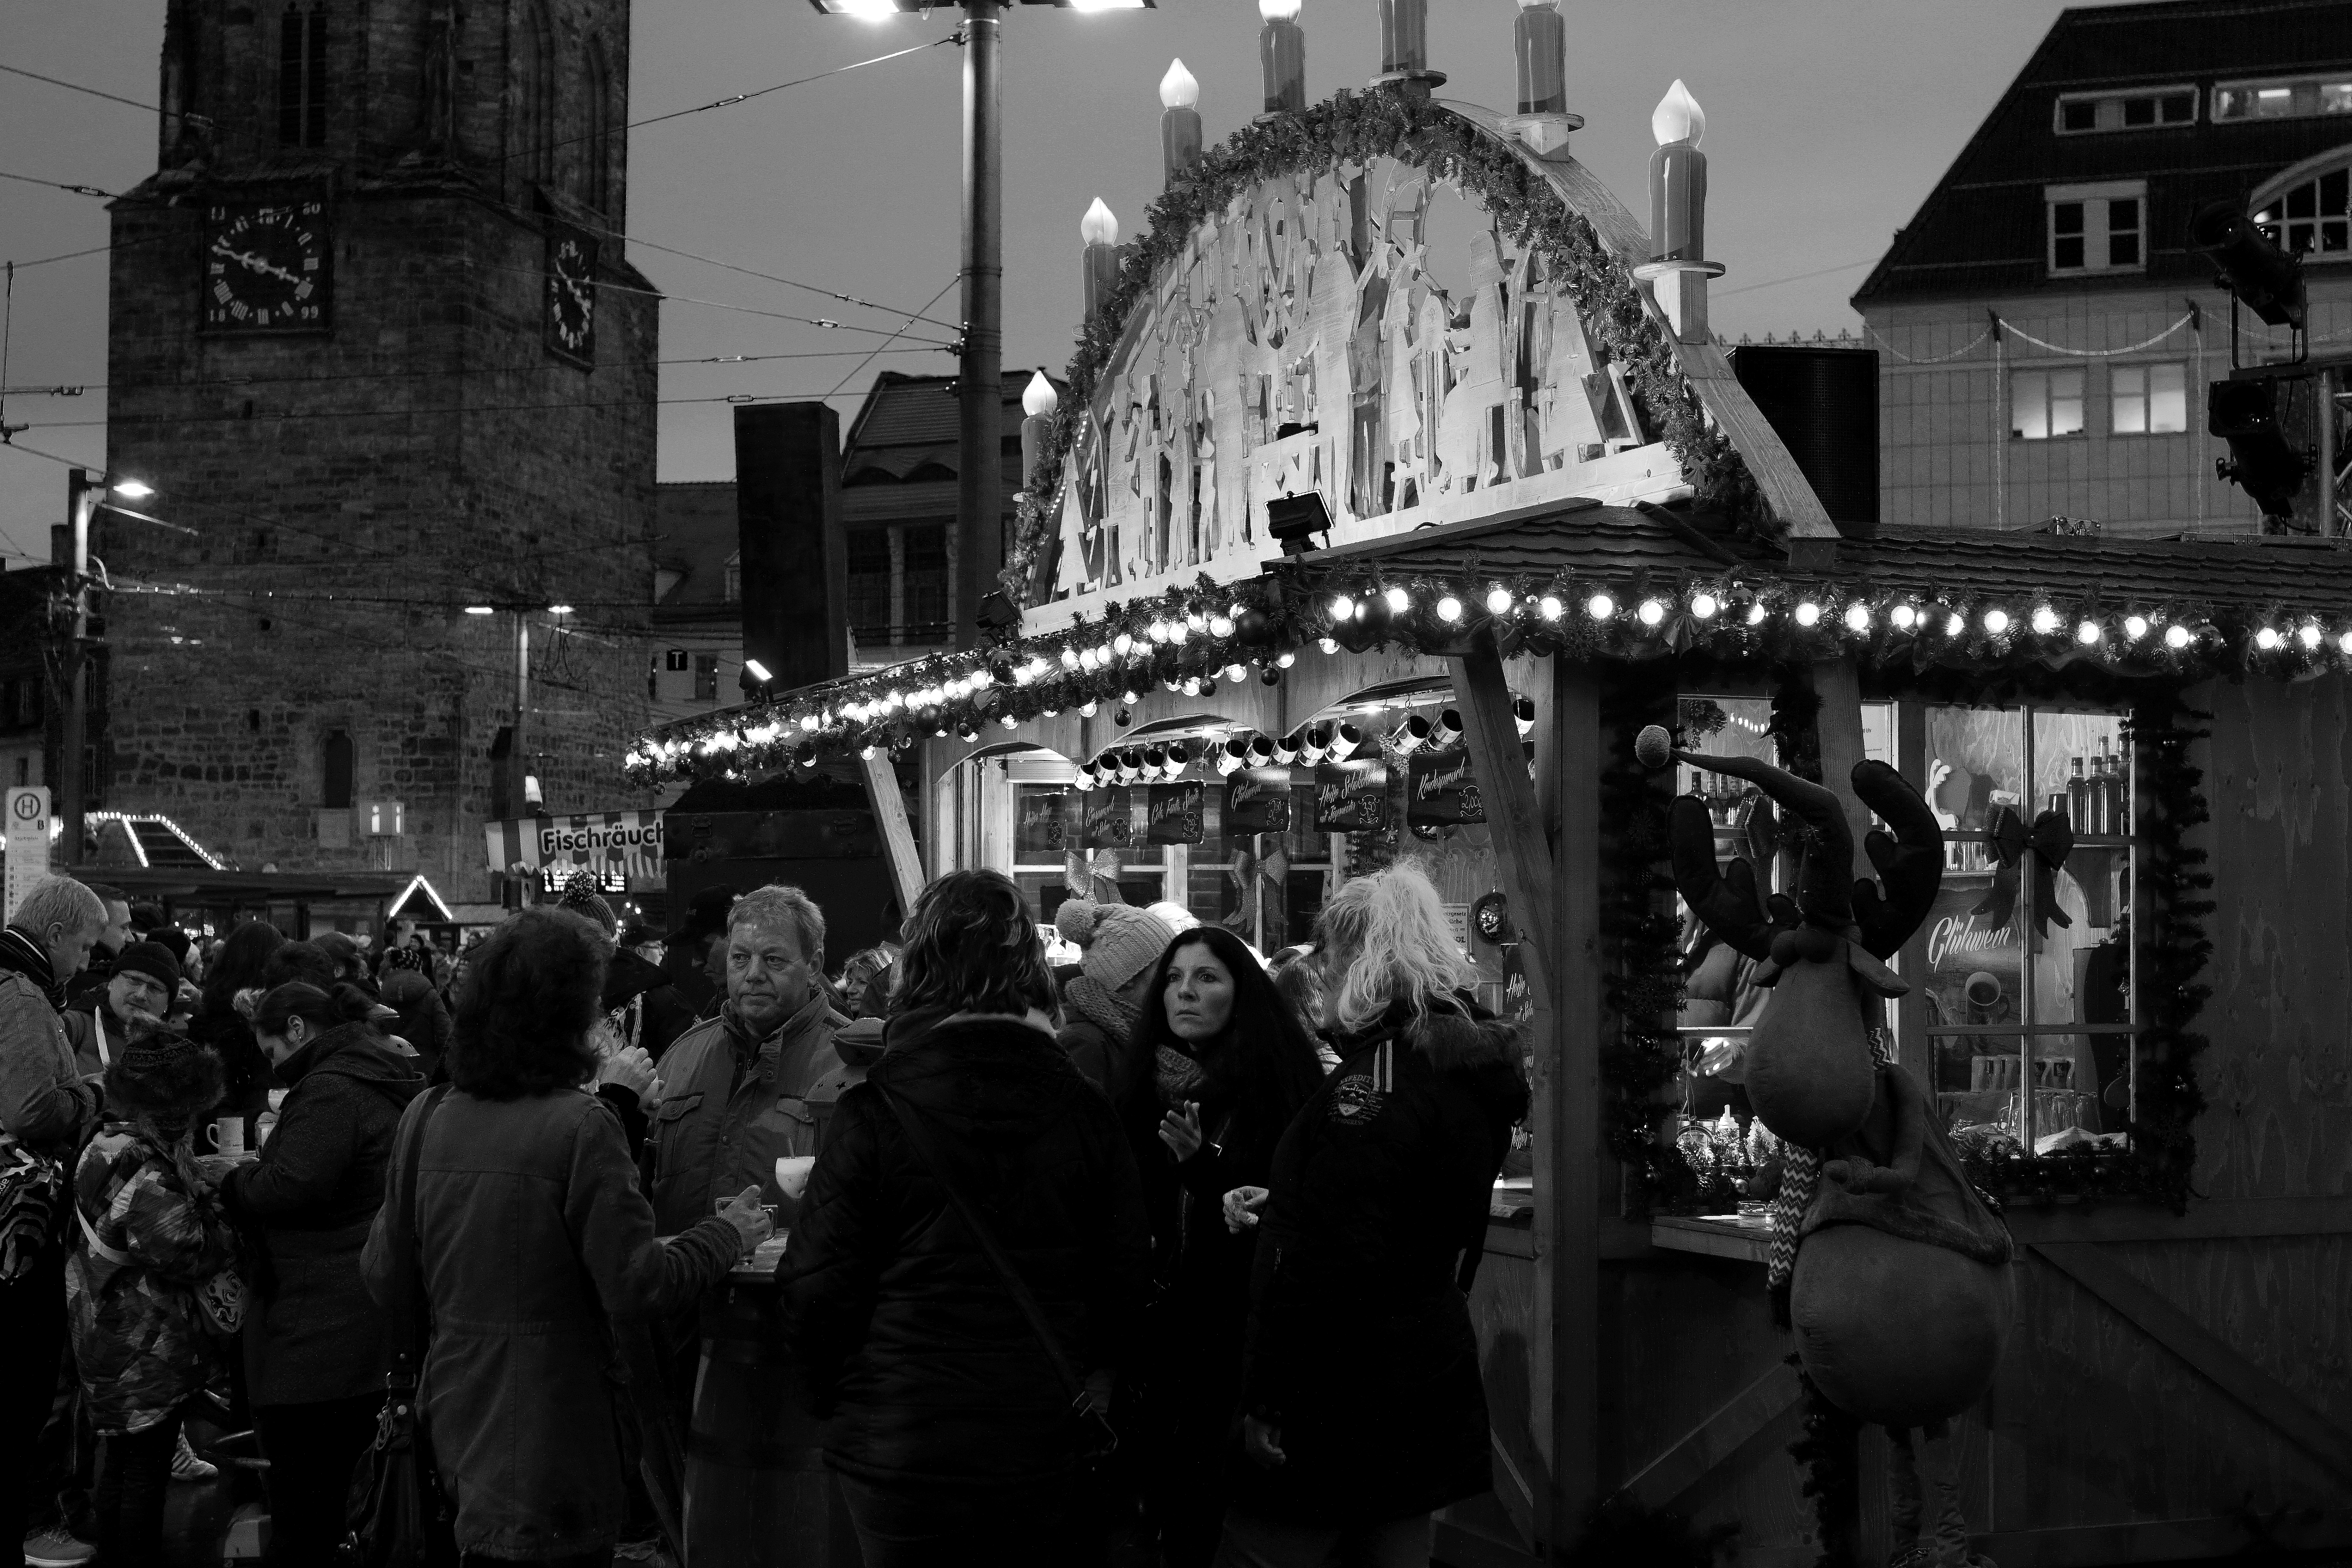
black and white, road, white, street, night, photography, crowd, darkness, black, monochrome, christmas, bw, blackandwhite, blackwhite, infrastructure, photograph, germany, deutschland, alemania, allemagne, sw, schwarzweiss, schwarzweis, image, xmas, christmastree, fair, weihnachten, germania, schwarzweissfotografie, schwarzweisfotografie, weihnachtsbaum, halle, hallesaale, saxonyanhalt, sachsenanhalt, weihnachtsmarkt, christmasfair, xmasfair, urban area, monochrome photography, film noir